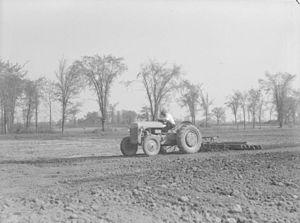
Un fermier de LaSalle ameublit la terre avec son tracteur muni d'un cultivateur.
L'agriculture au Canada est l'une des plus productives et des plus importantes du monde, notamment par son rôle à l'exportation. Comme dans d'autres pays développés, l'importance de l'agriculture, tant du point de vue de la population active que du produit intérieur brut, a spectaculairement diminué au cours du XXᵉ siècle, mais ce secteur reste un élément important de l'économie canadienne.
Un cultivateur est un instrument aratoire muni de dents adaptées à différents travaux de préparation du sol, comme la préparation des lits de semence ou le déchaumage.